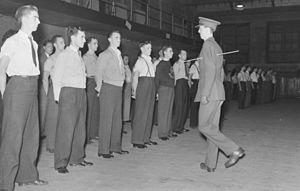
Un officier apprend à tourner à un groupe de recrues en civil. Ils sont dans la caserne du régiment des «Canadian Grenadier Guards» située au 4167, avenue de l'Esplanade à Montréal."
The Canadian Grenadier Guards, littéralement « Les Gardes grenadiers canadiens », sont un régiment d'infanterie de la Première réserve de l'Armée canadienne. Établi en 1859, c'est le plus ancien régiment d'infanterie de la Milice canadienne. C'est un régiment de gardes qui est, avec les Governor General's Foot Guards, responsable de la Garde de cérémonie à Rideau Hall et sur la Colline du Parlement à Ottawa en Ontario. En plus de ce rôle cérémoniel, ses soldats s'entraînent à temps partiel afin de servir dans des opérations des Forces armées canadiennes. L'unité fait partie du 34ᵉ Groupe-brigade du Canada de la 2ᵉ Division du Canada et est basée dans le manège militaire des Canadian Grenadier Guards à Montréal au Québec. De 1954 à 1976, elle formait le 6ᵉ Bataillon des Canadian Guards.